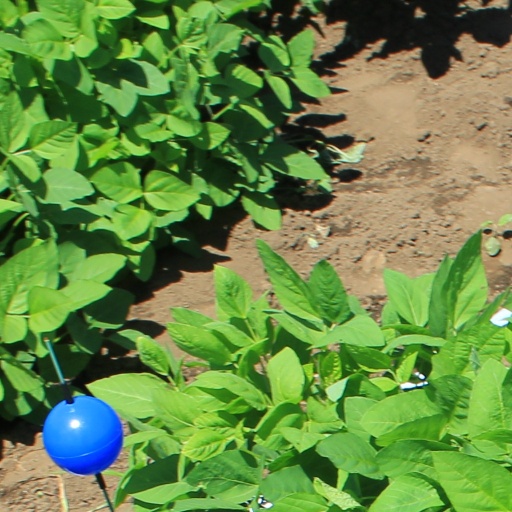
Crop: soybean